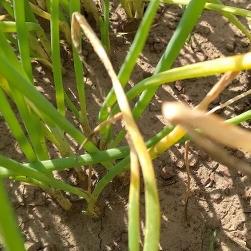
Crop: Onion
Condition: fusarium-d